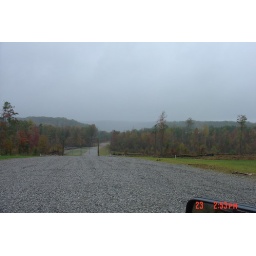
this is where its raining in the mountains behind the trees